Monday (2000 film)

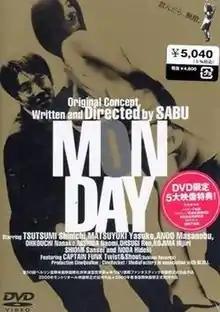
Monday DVD cover

Monday is a 2000 Japanese comedy thriller drama film directed by Sabu. The film was featured at the 2000 Berlin Film Festival and won the FIPRESCI Award "for its austere, dark wit and keen eye for human foibles."